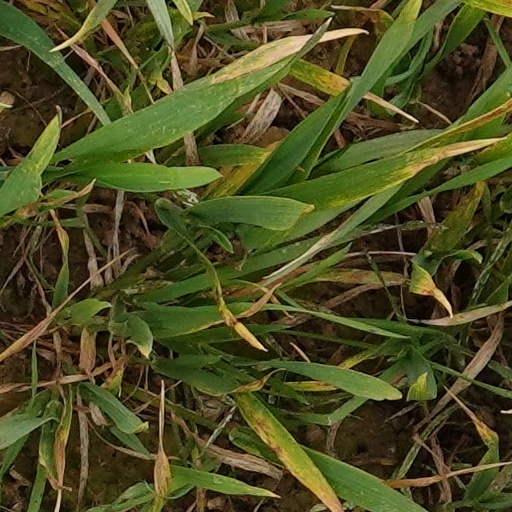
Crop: wheat